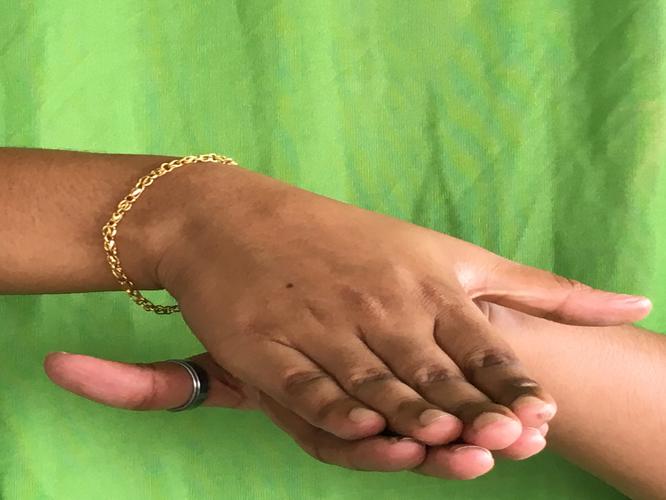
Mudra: Matsya
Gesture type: double_hand